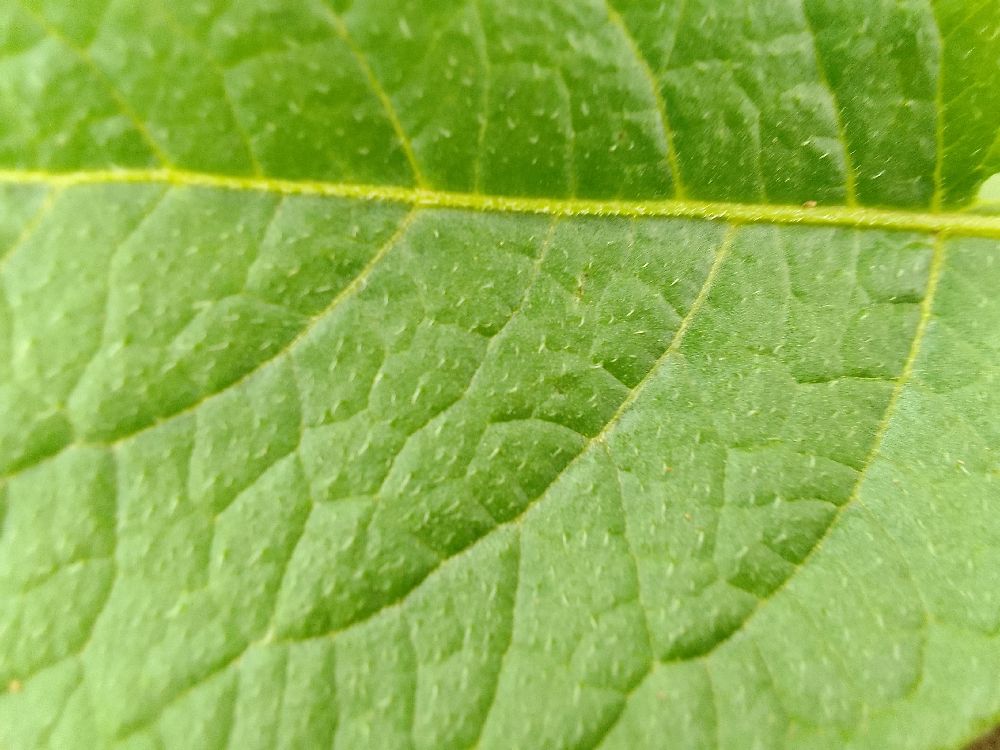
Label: Healthy